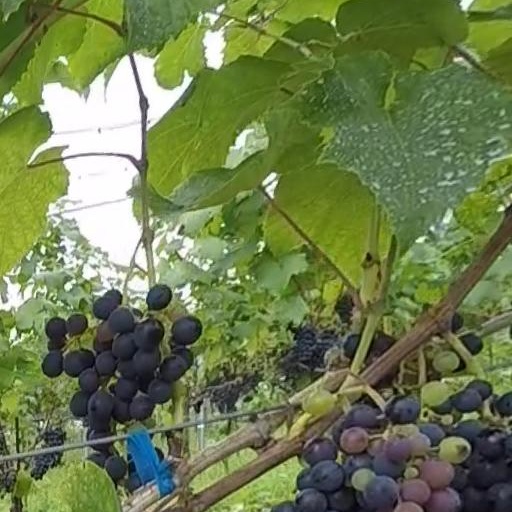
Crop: grape